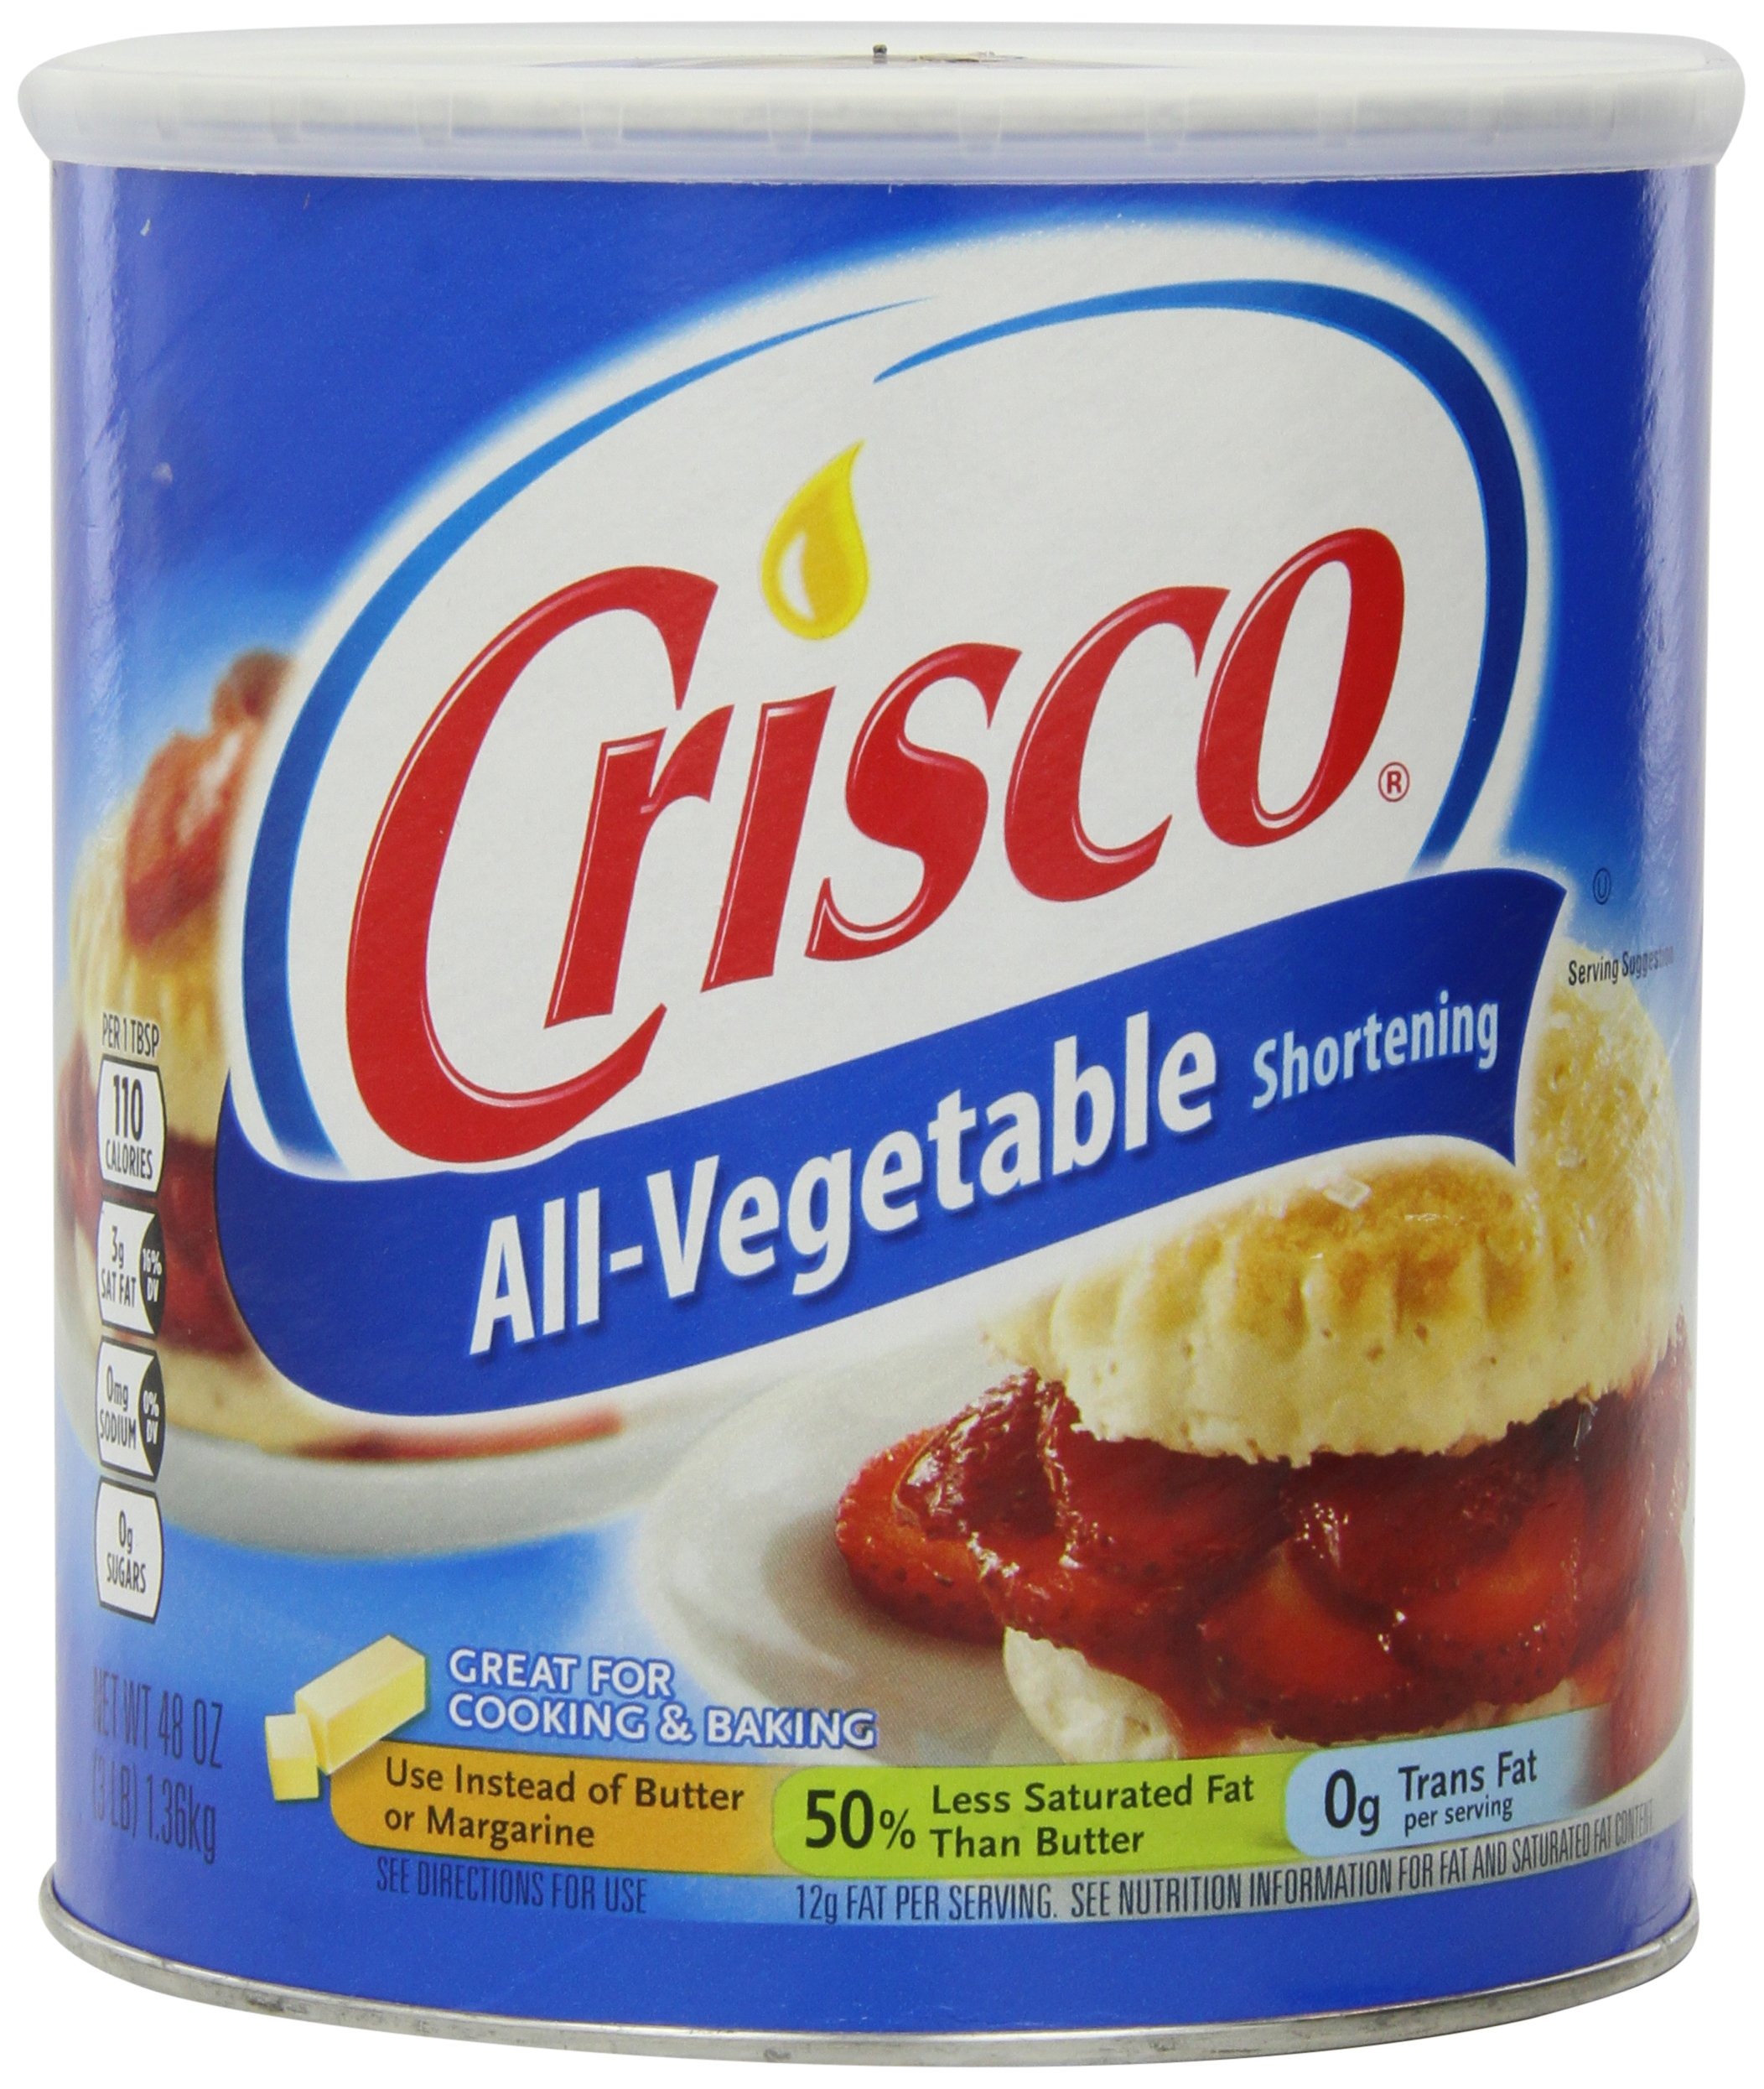
Item Name: Crisco All Vegetable Shortening, 48 Ounce (Pack of 4)
Bullet Point 1: Pack of four, 48-ounce (total of 192 ounce)
Bullet Point 2: Use instead of butter or margarine for baking
Bullet Point 3: 50% Less saturated fat than butter
Bullet Point 4: Product of USA
Value: 192.0
Unit: Ounce

Price: 7.92